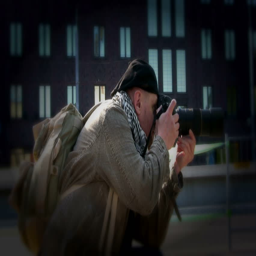
photographer on the street of the city takes a snapshot